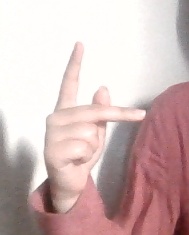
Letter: dha